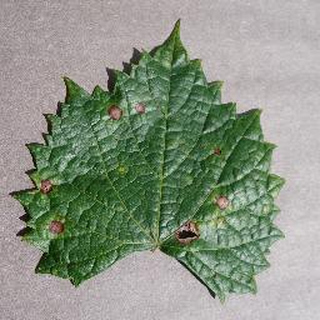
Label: grape_black_rot